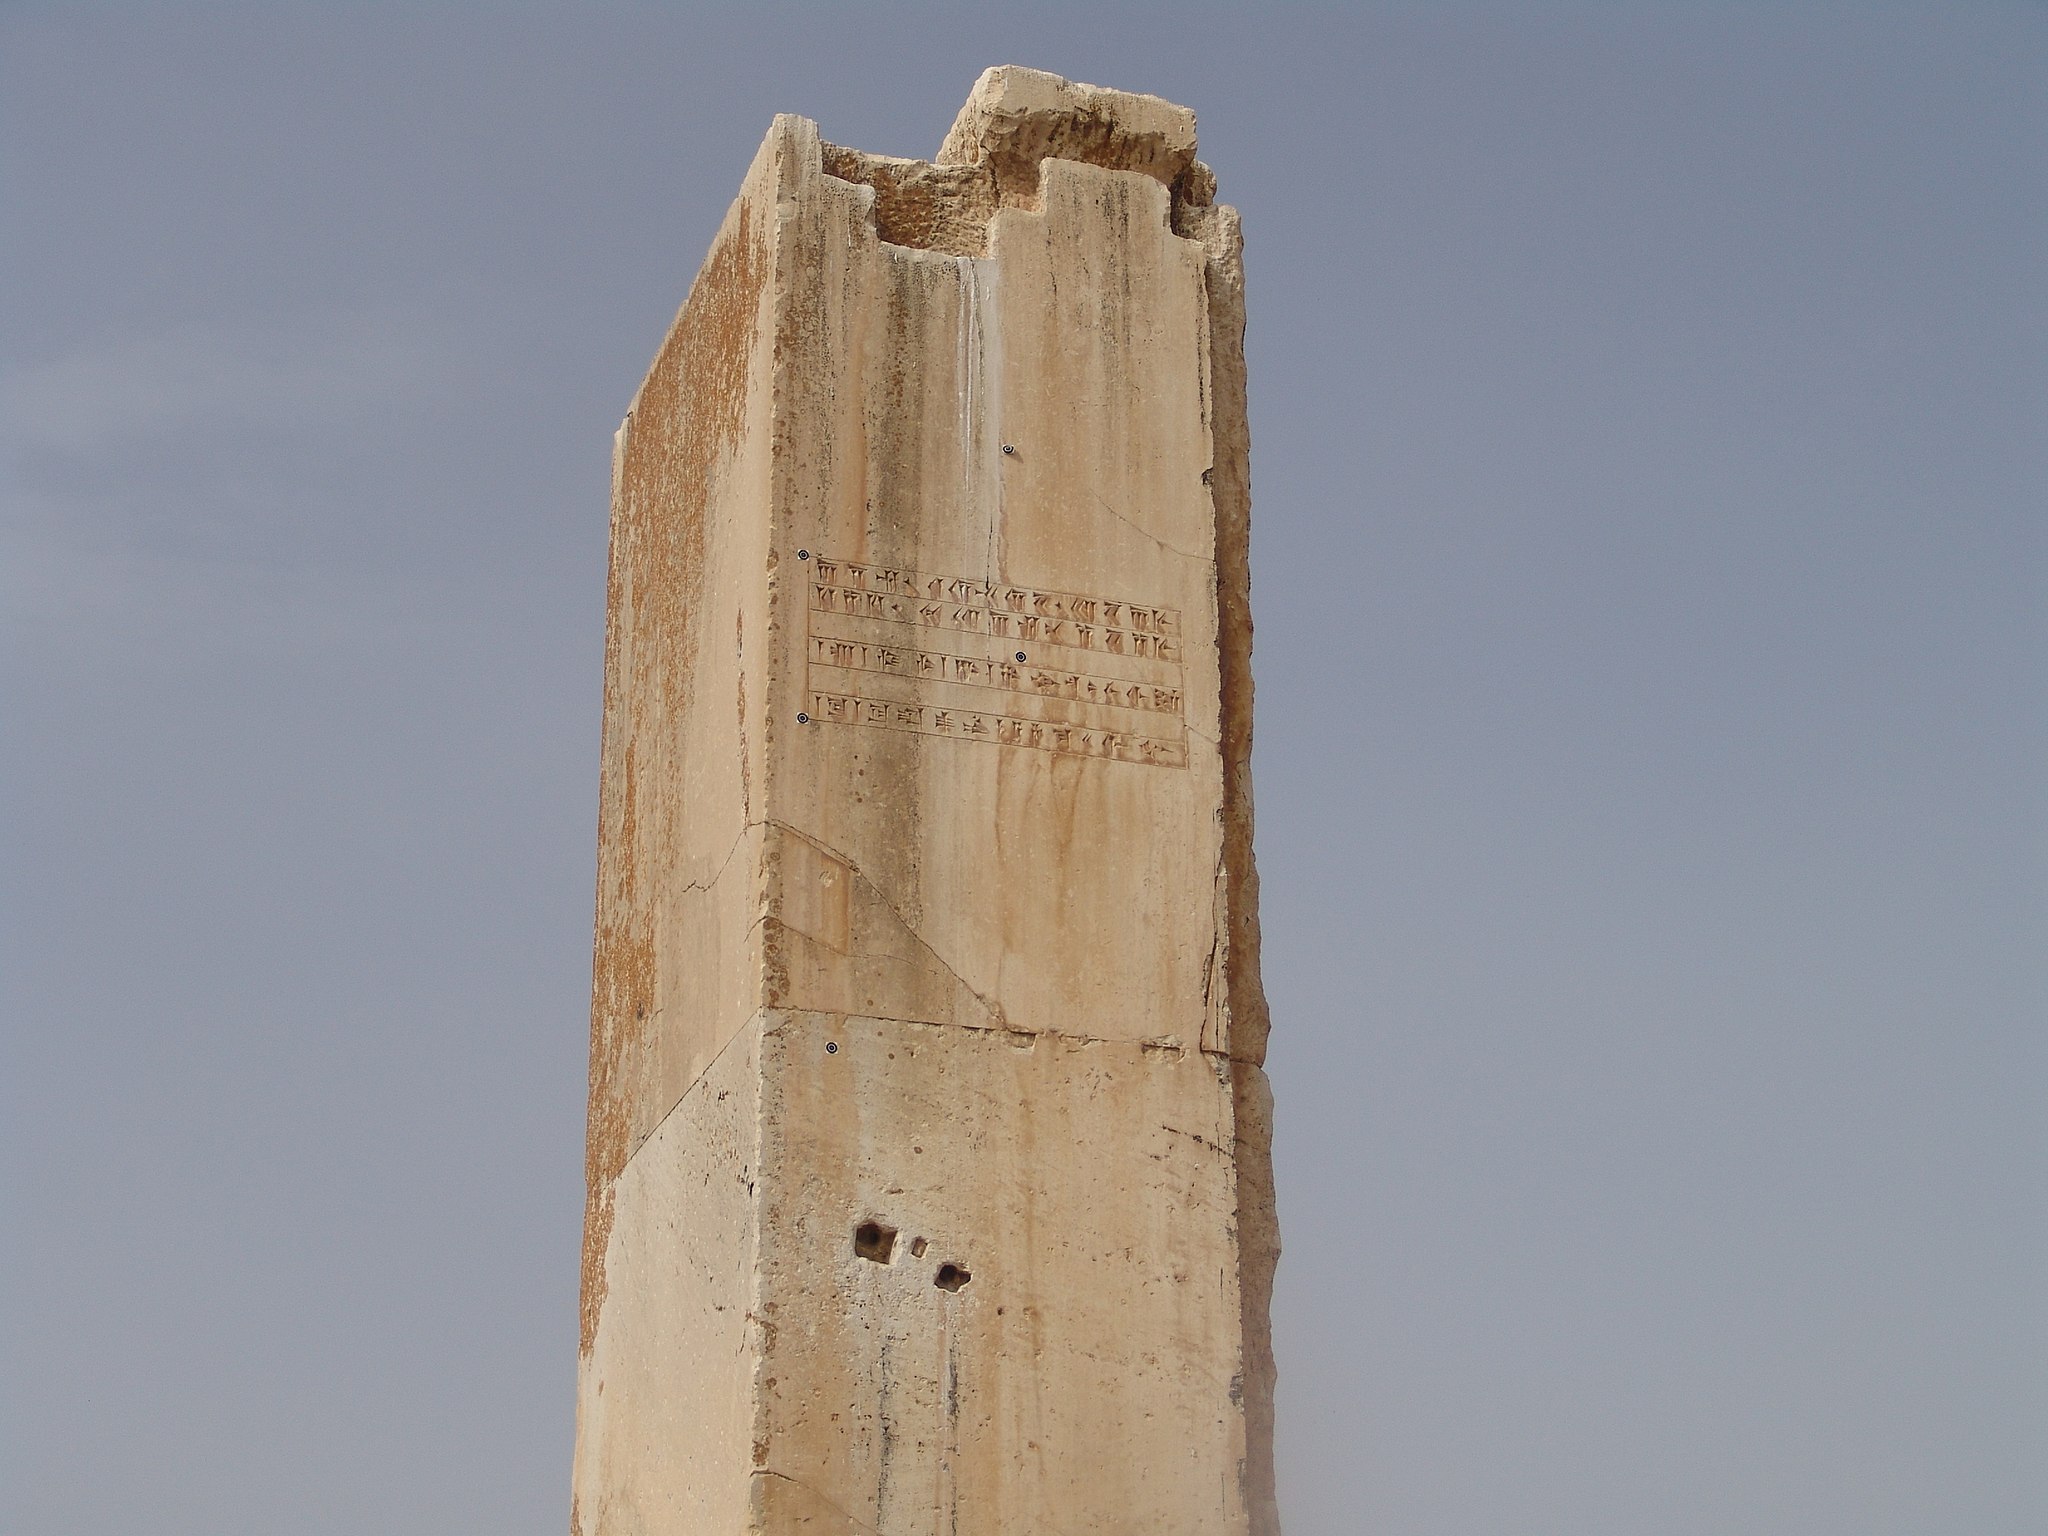
Title: Pasargad Darafsh 3 (8)
Description: Pasargad For inscription see File:I am Cyrus, Achaemenid King - Pasargadae.JPG The Persian inscription: " 𐎠𐎭𐎶 𐏐 𐎤𐎢𐎽𐎢𐏁 𐏐 𐎧𐏁𐎠𐎹 / 𐎰𐎡𐎰* 𐏐 𐏃𐎧𐎠𐎶𐎴𐎡𐏁𐎡𐎹 " * It seems that the last 𐎰 in 𐎧𐏁𐎠𐎹𐎰𐎡𐎰 should be 𐎹
Date: 2010-03-21 10:11:25
Categories: GFDL, Taken with Sony DSC-F828, License migration redundant, Self-published work, Files with coordinates missing SDC location of creation, Palace P (Pasargadae) Cyrus inscription, Photos by Darafsh Kaviyani